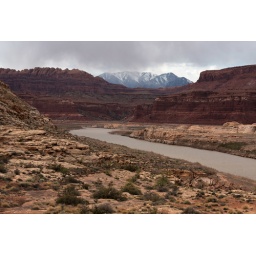
Henry Mts. view from the bridge of the Utah 95 road in the White Canyon